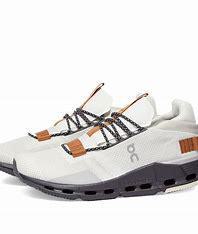
Brand: ON
Model: Cloudnova